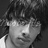
Emotion: neutral